SC Bastia

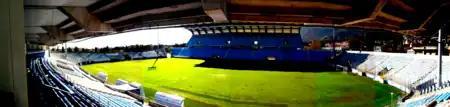
Stade Armand Cesari.

Stade Armand Cesari, also known as Stade Furiani, is the main football stadium in Corsica. It is located in Furiani, and is used by SC Bastia. In 1992, the stadium hosted the semi-finals of the Coupe de France during which a temporary grandstand collapsed, killing 18 people and injuring nearly 3,000.